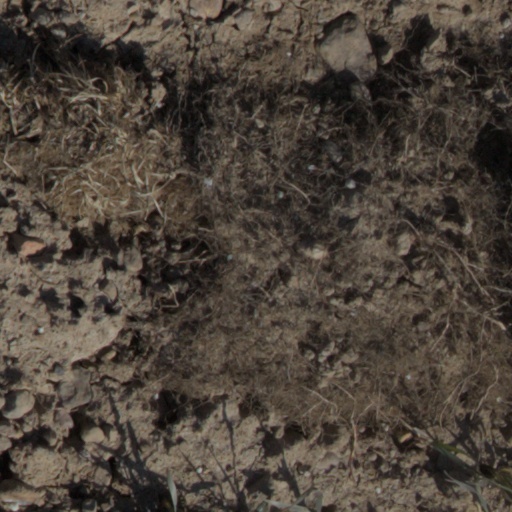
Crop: wheat